Pilatus PC-6 Porter

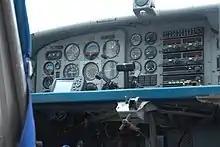
Analog cockpit instrumentation of a PC-6, 2007

The airframe is of a rugged and low-maintenance construction; featuring high levels of accessibility, interchangeability, and favourable manning levels. The wings, fuselage, and empennage are manufactured using conventional semi-monocoque construction techniques, the primary structure being composed of aluminium; the central structure retains critical strength despite the cutout areas for the sliding doors of the main cabin. Corrosion resistance is achieved via a combination of plating and a polyurethane-based enamel paint. The simple nature of the structure allows for ease of repair in the field. Features such as low-pressure tyres, twin-caliper disc brakes, and a highly energy-absorbent undercarriage enable the aircraft to be capable of operating from rough or otherwise challenging terrain.